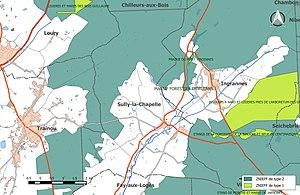
Carte des Zones naturelles d'intérêt écologique faunistique et Floristique (ZNIEFF) de la commune de fr:Sully-la-Chapelle.
Sully-la-Chapelle est une commune française située dans le département du Loiret, en région Centre-Val de Loire.